The Top of the World (film)

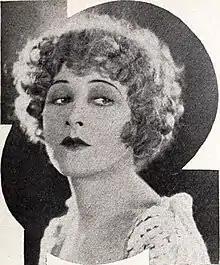
Still with Nilsson

The Top of the World is a 1925 American silent drama film directed by George Melford and starring James Kirkwood, Sr., Anna Q. Nilsson, Joseph Kilgour, Mary Mersch, Raymond Hatton, Sheldon Lewis, and Charles A. Post. Based on a 1920 novel of the same title by Ethel M. Dell, the screenplay was written by Jack Cunningham. It was released on February 9, 1925, by Paramount Pictures.